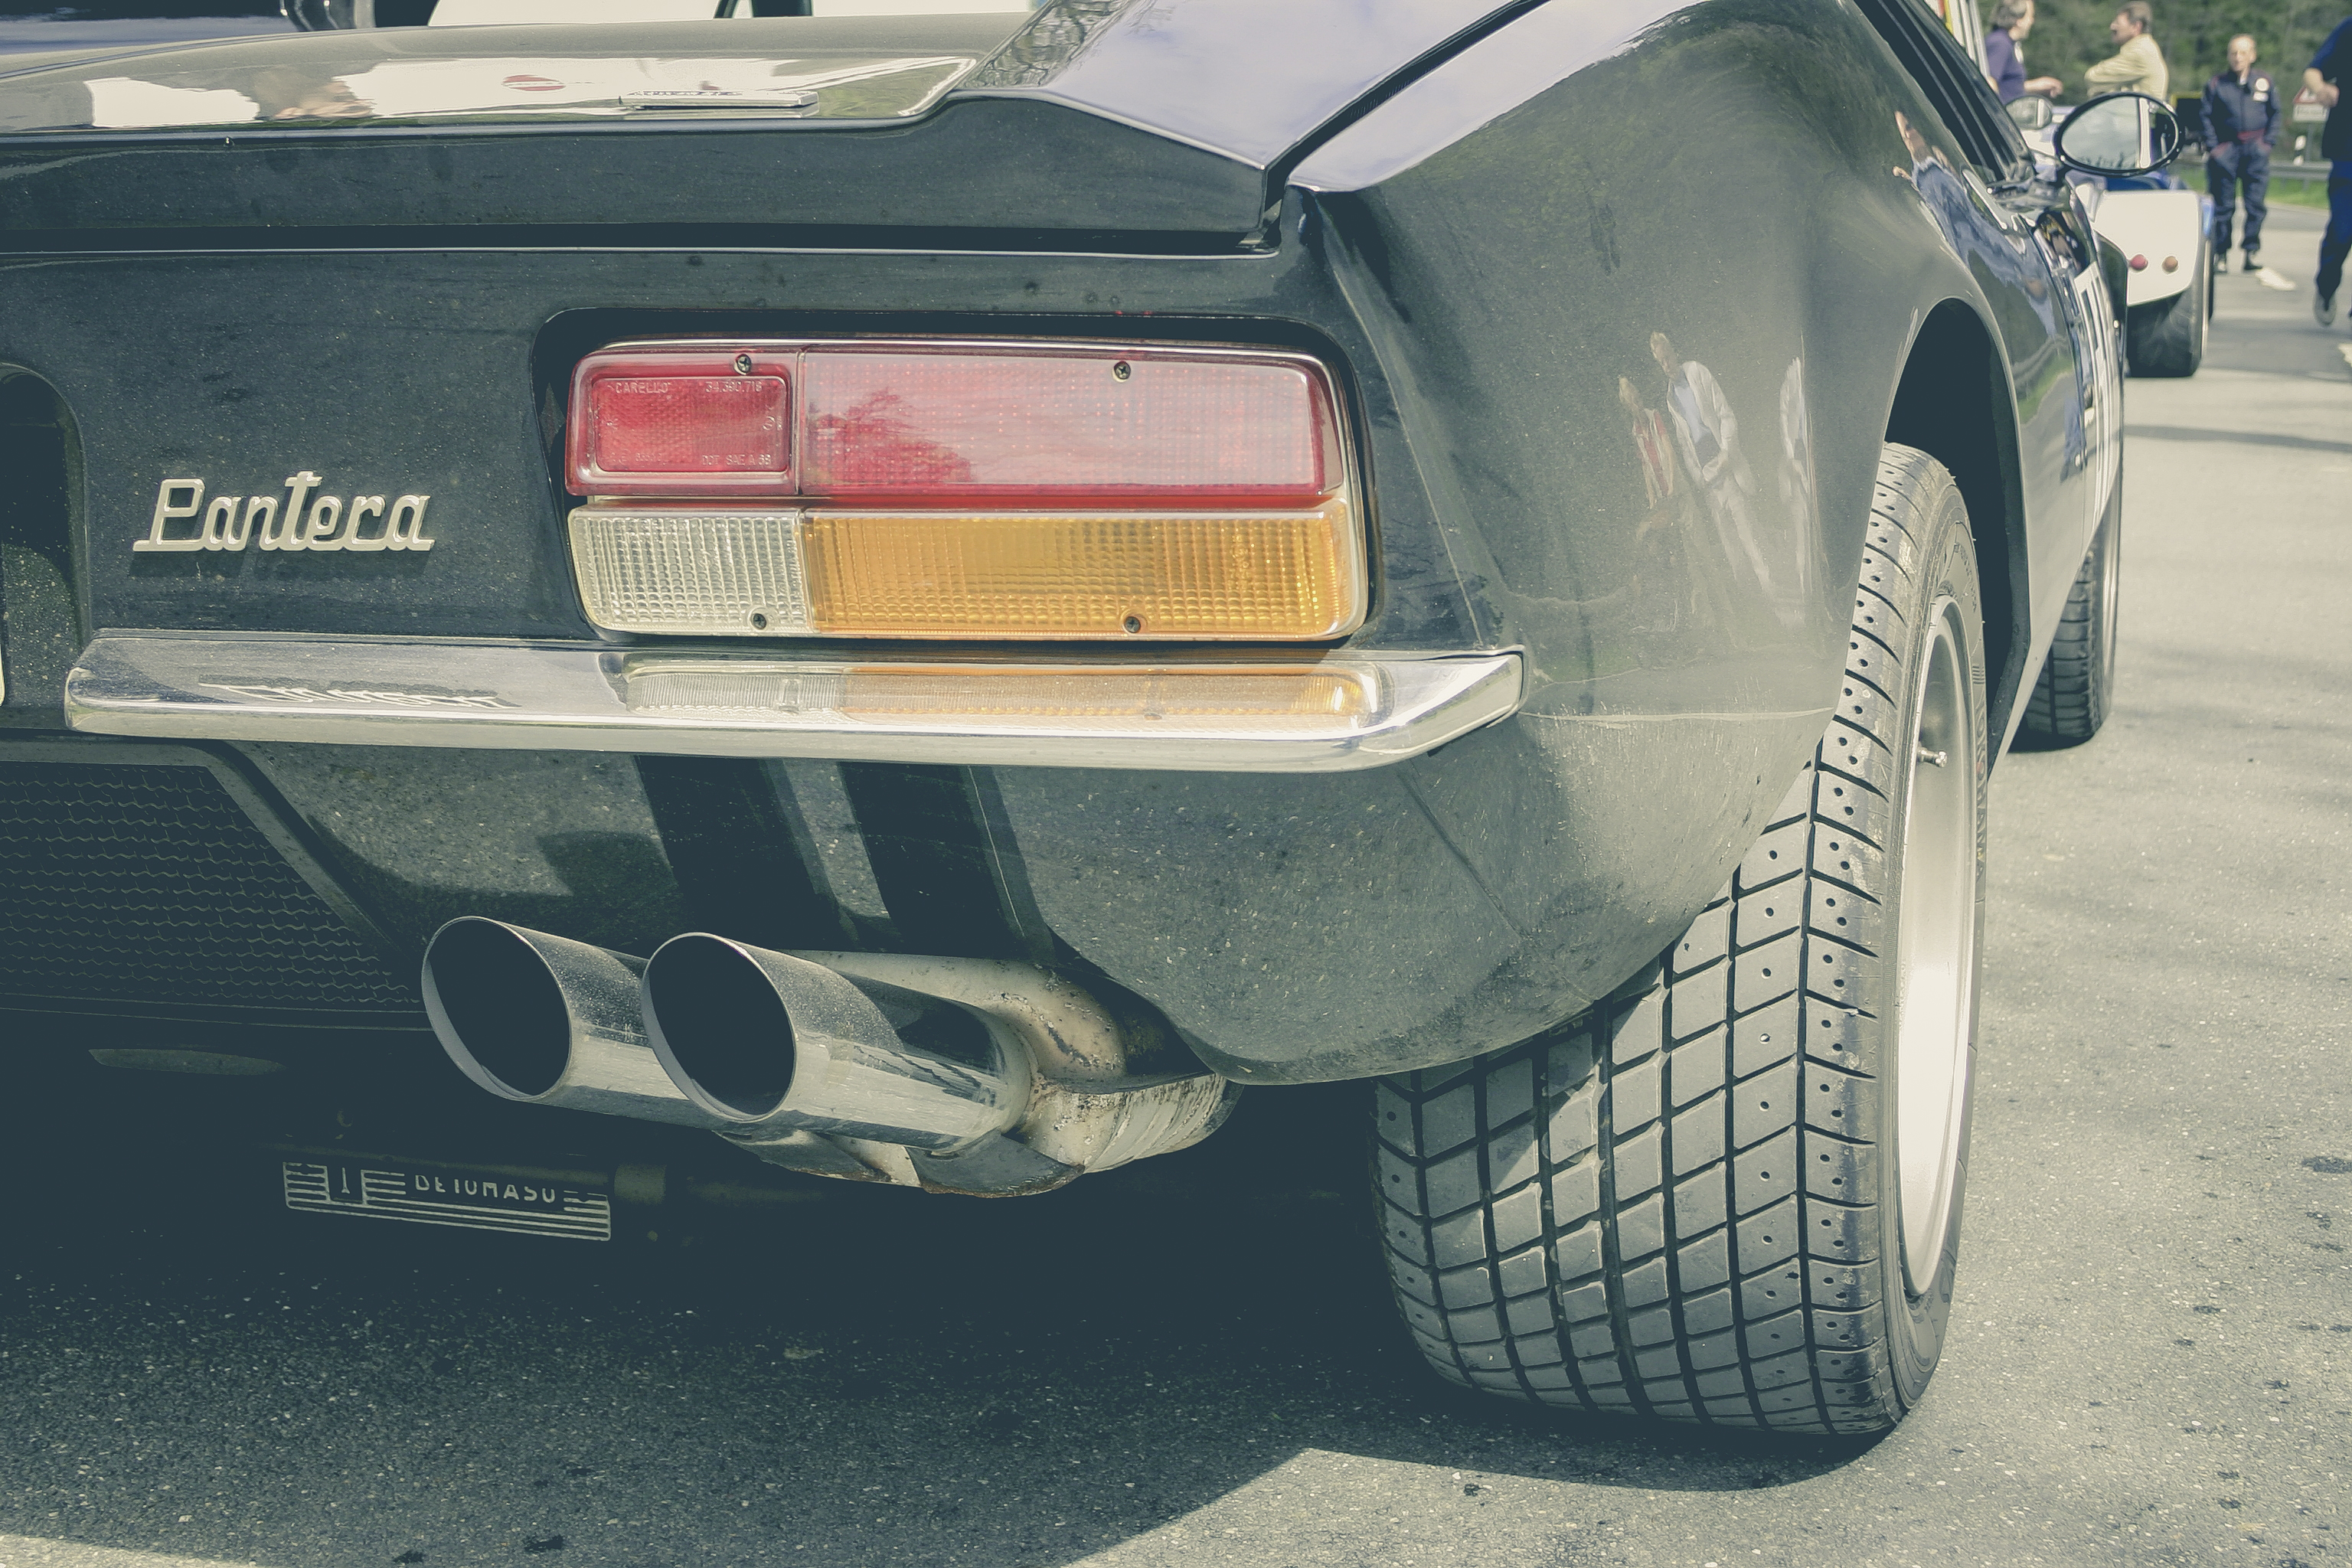
car, wheel, automobile, retro, vehicle, tire, sports car, vintage car, bumper, muscle car, classic, antique car, exhaust pipe, land vehicle, automobile make, automotive exterior, automotive design